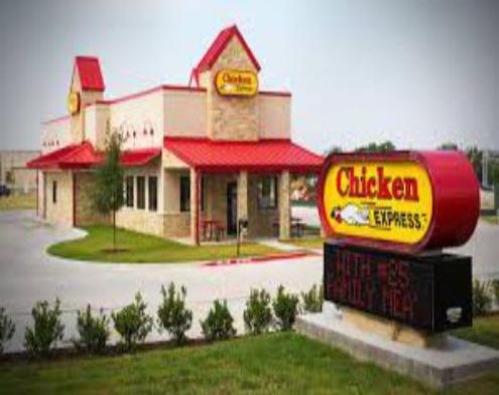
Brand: chicken express
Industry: Food